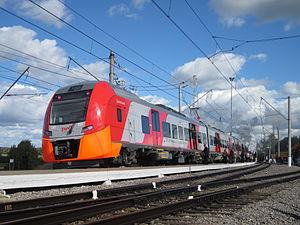
Le transport ferroviaire en Russie est l’un des plus grands réseaux de chemins de fer dans le monde, soit 86 000 km.